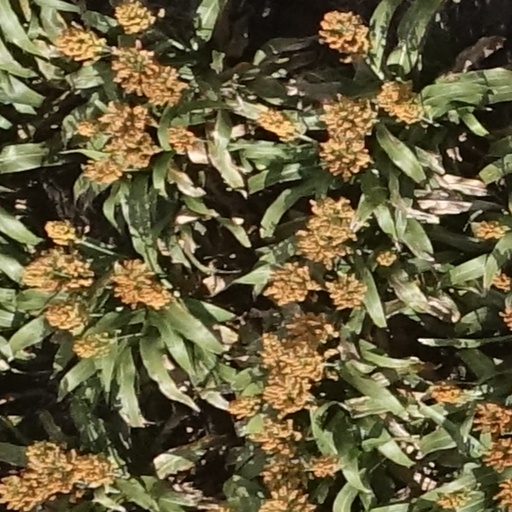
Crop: sorghum